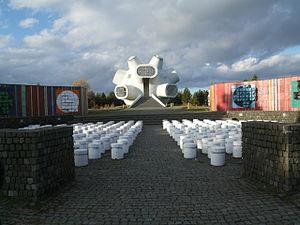
Le monument à l'insurrection d'Ilinden est un monument situé à Krouchevo, en Macédoine du Nord. Il a été inauguré le 2 août 1974, à l'occasion du trentième anniversaire de la première session de l'ASNOM et du soixante-et-onzième anniversaire du début de l'Insurrection d'Ilinden. Le monument a été dessiné par Jordan et Iskra Grabulovski. Il célèbre la lutte nationaliste macédonienne et l'éternel désir du peuple macédonien de la liberté et d'un État indépendant.